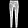
Label: Trouser